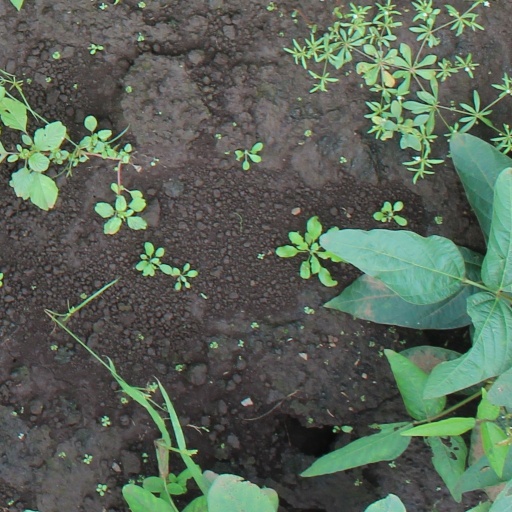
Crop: soybean